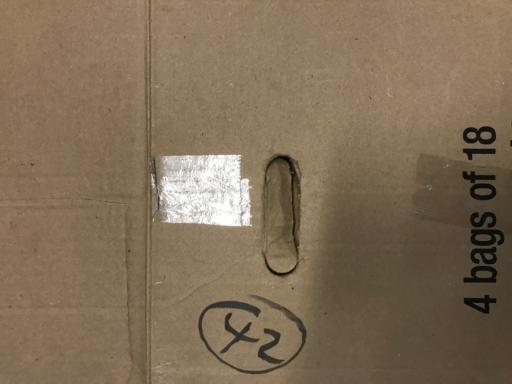
Label: cardboard